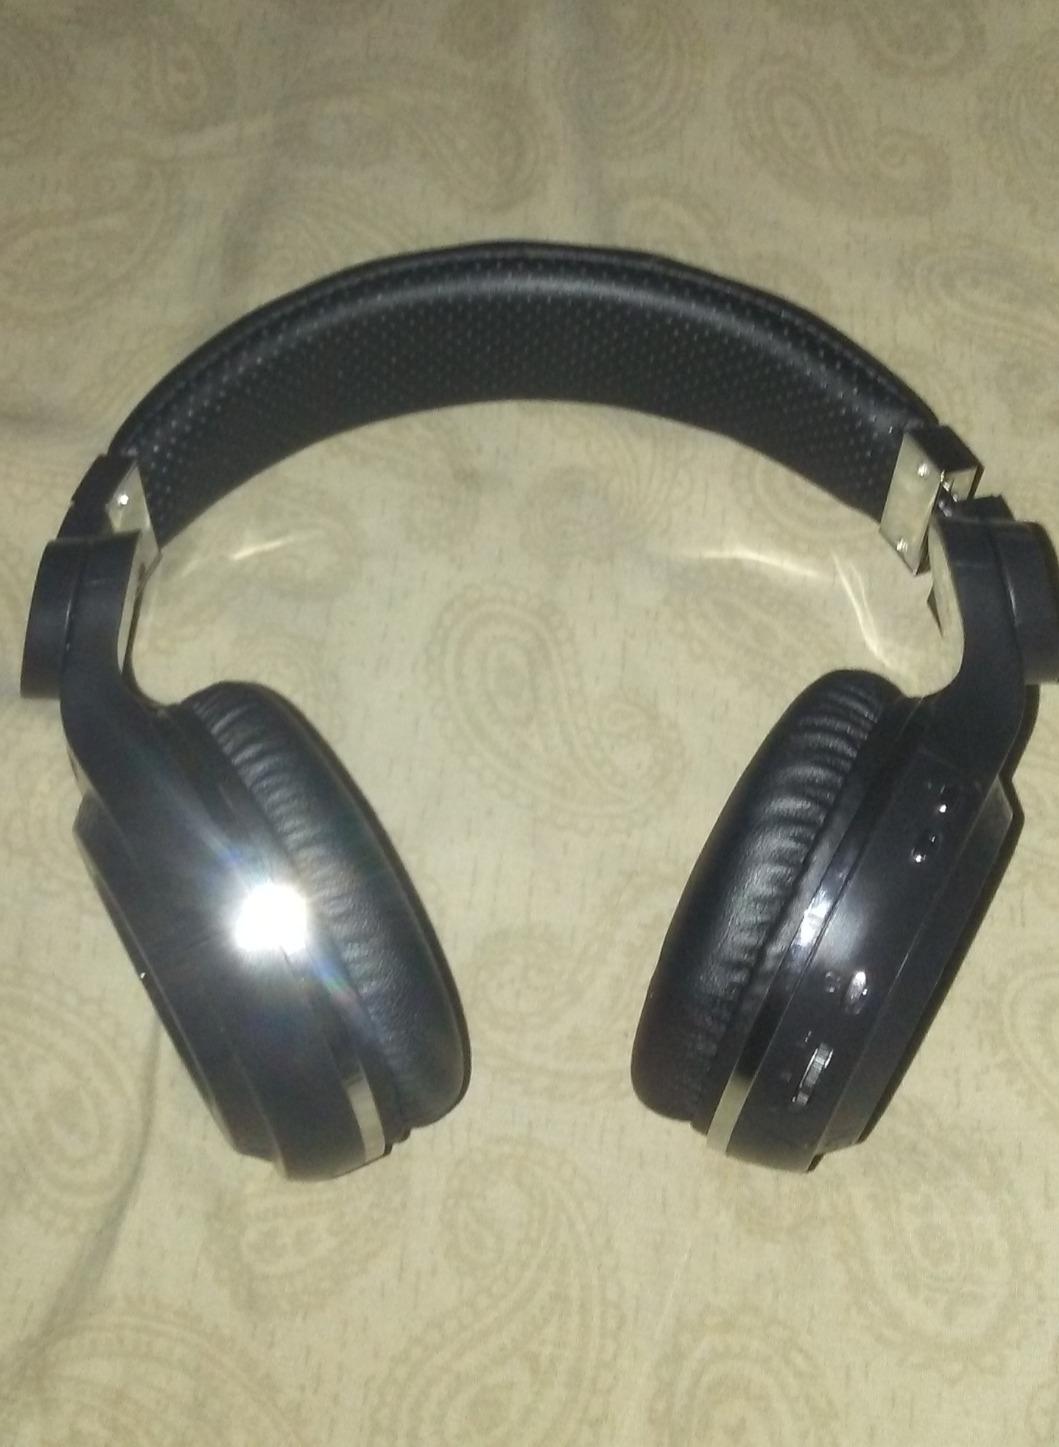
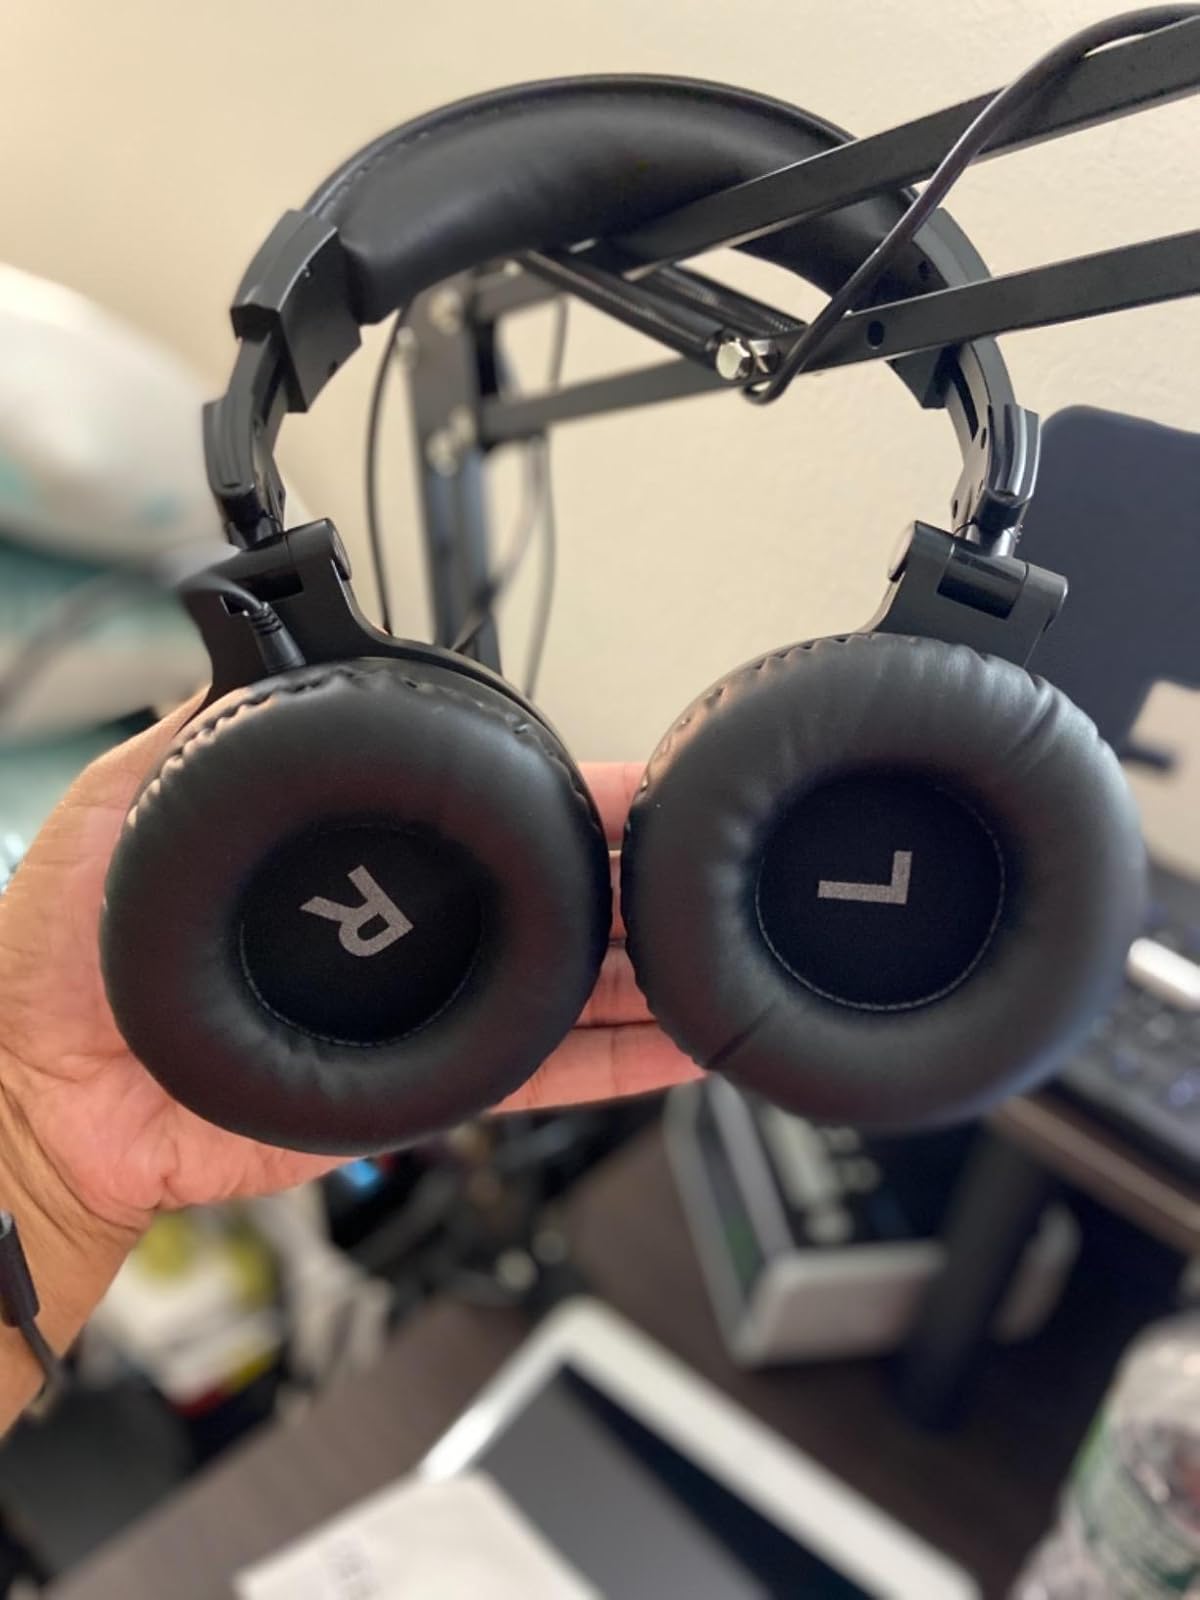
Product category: headphones
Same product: no